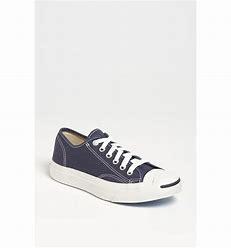
Brand: Converse
Model: Jack Purcell